Sarek National Park

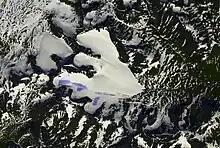
Pårte with its characteristic glaciers

The park has over 100 glaciers, making it one of the most glacier-rich areas in Sweden. The glaciers are relatively small, the largest being Pårtejekna in Pårte at . However, some of the others are relatively large for Sweden, since the largest Swedish glacier, Stuorrajekna in Sulitelma (south of Padjelanta), measures .